Lekki

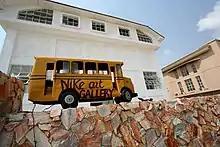
The Nike Art Gallery

The "Nike Art Gallery" is an art gallery in Lagos owned by Nike Davies-Okundaye. The gallery is probably the largest of its kind in West Africa. It is housed in a five-storey building and has a collection of about 8,000 different works of art by various Nigerian artists such as Chief Josephine Oboh Macleod. The gallery is the most popular tourist destination in the city and has nothing to do with the sporting goods manufacturer of the same name.